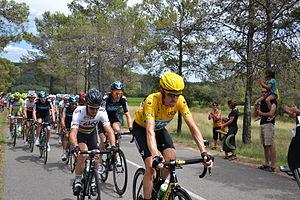
13e étape du Tour de France 2012. Passage du peloton au Pic St-Loup sur la D1 (km 120).
La 13ᵉ étape du Tour de France 2012 se déroule le samedi 14 juillet 2012, part de Saint-Paul-Trois-Châteaux et arrive au Cap d'Agde. Elle est remportée par André Greipel qui signe sa troisième victoire dans le Tour 2012.